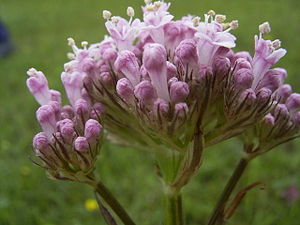
Tvebo baldrian
Hanblomster
Tvebo baldrian er en flerårig plante i gedeblad-familien. Han- og hunblomster findes på forskellige planter.